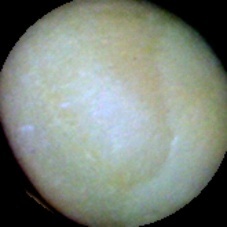
Label: Immature